Mangaldan

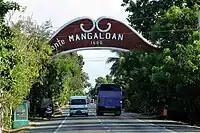
Welcome Arch along Mangaldan-San Fabian Border

The Municipality of Mangaldan is located in the central part of Pangasinan. The Municipality is bordered by San Fabian on the north, Dagupan on the west, San Jacinto on the east and on the south, the municipalities of Mapandan and Santa Barbara.